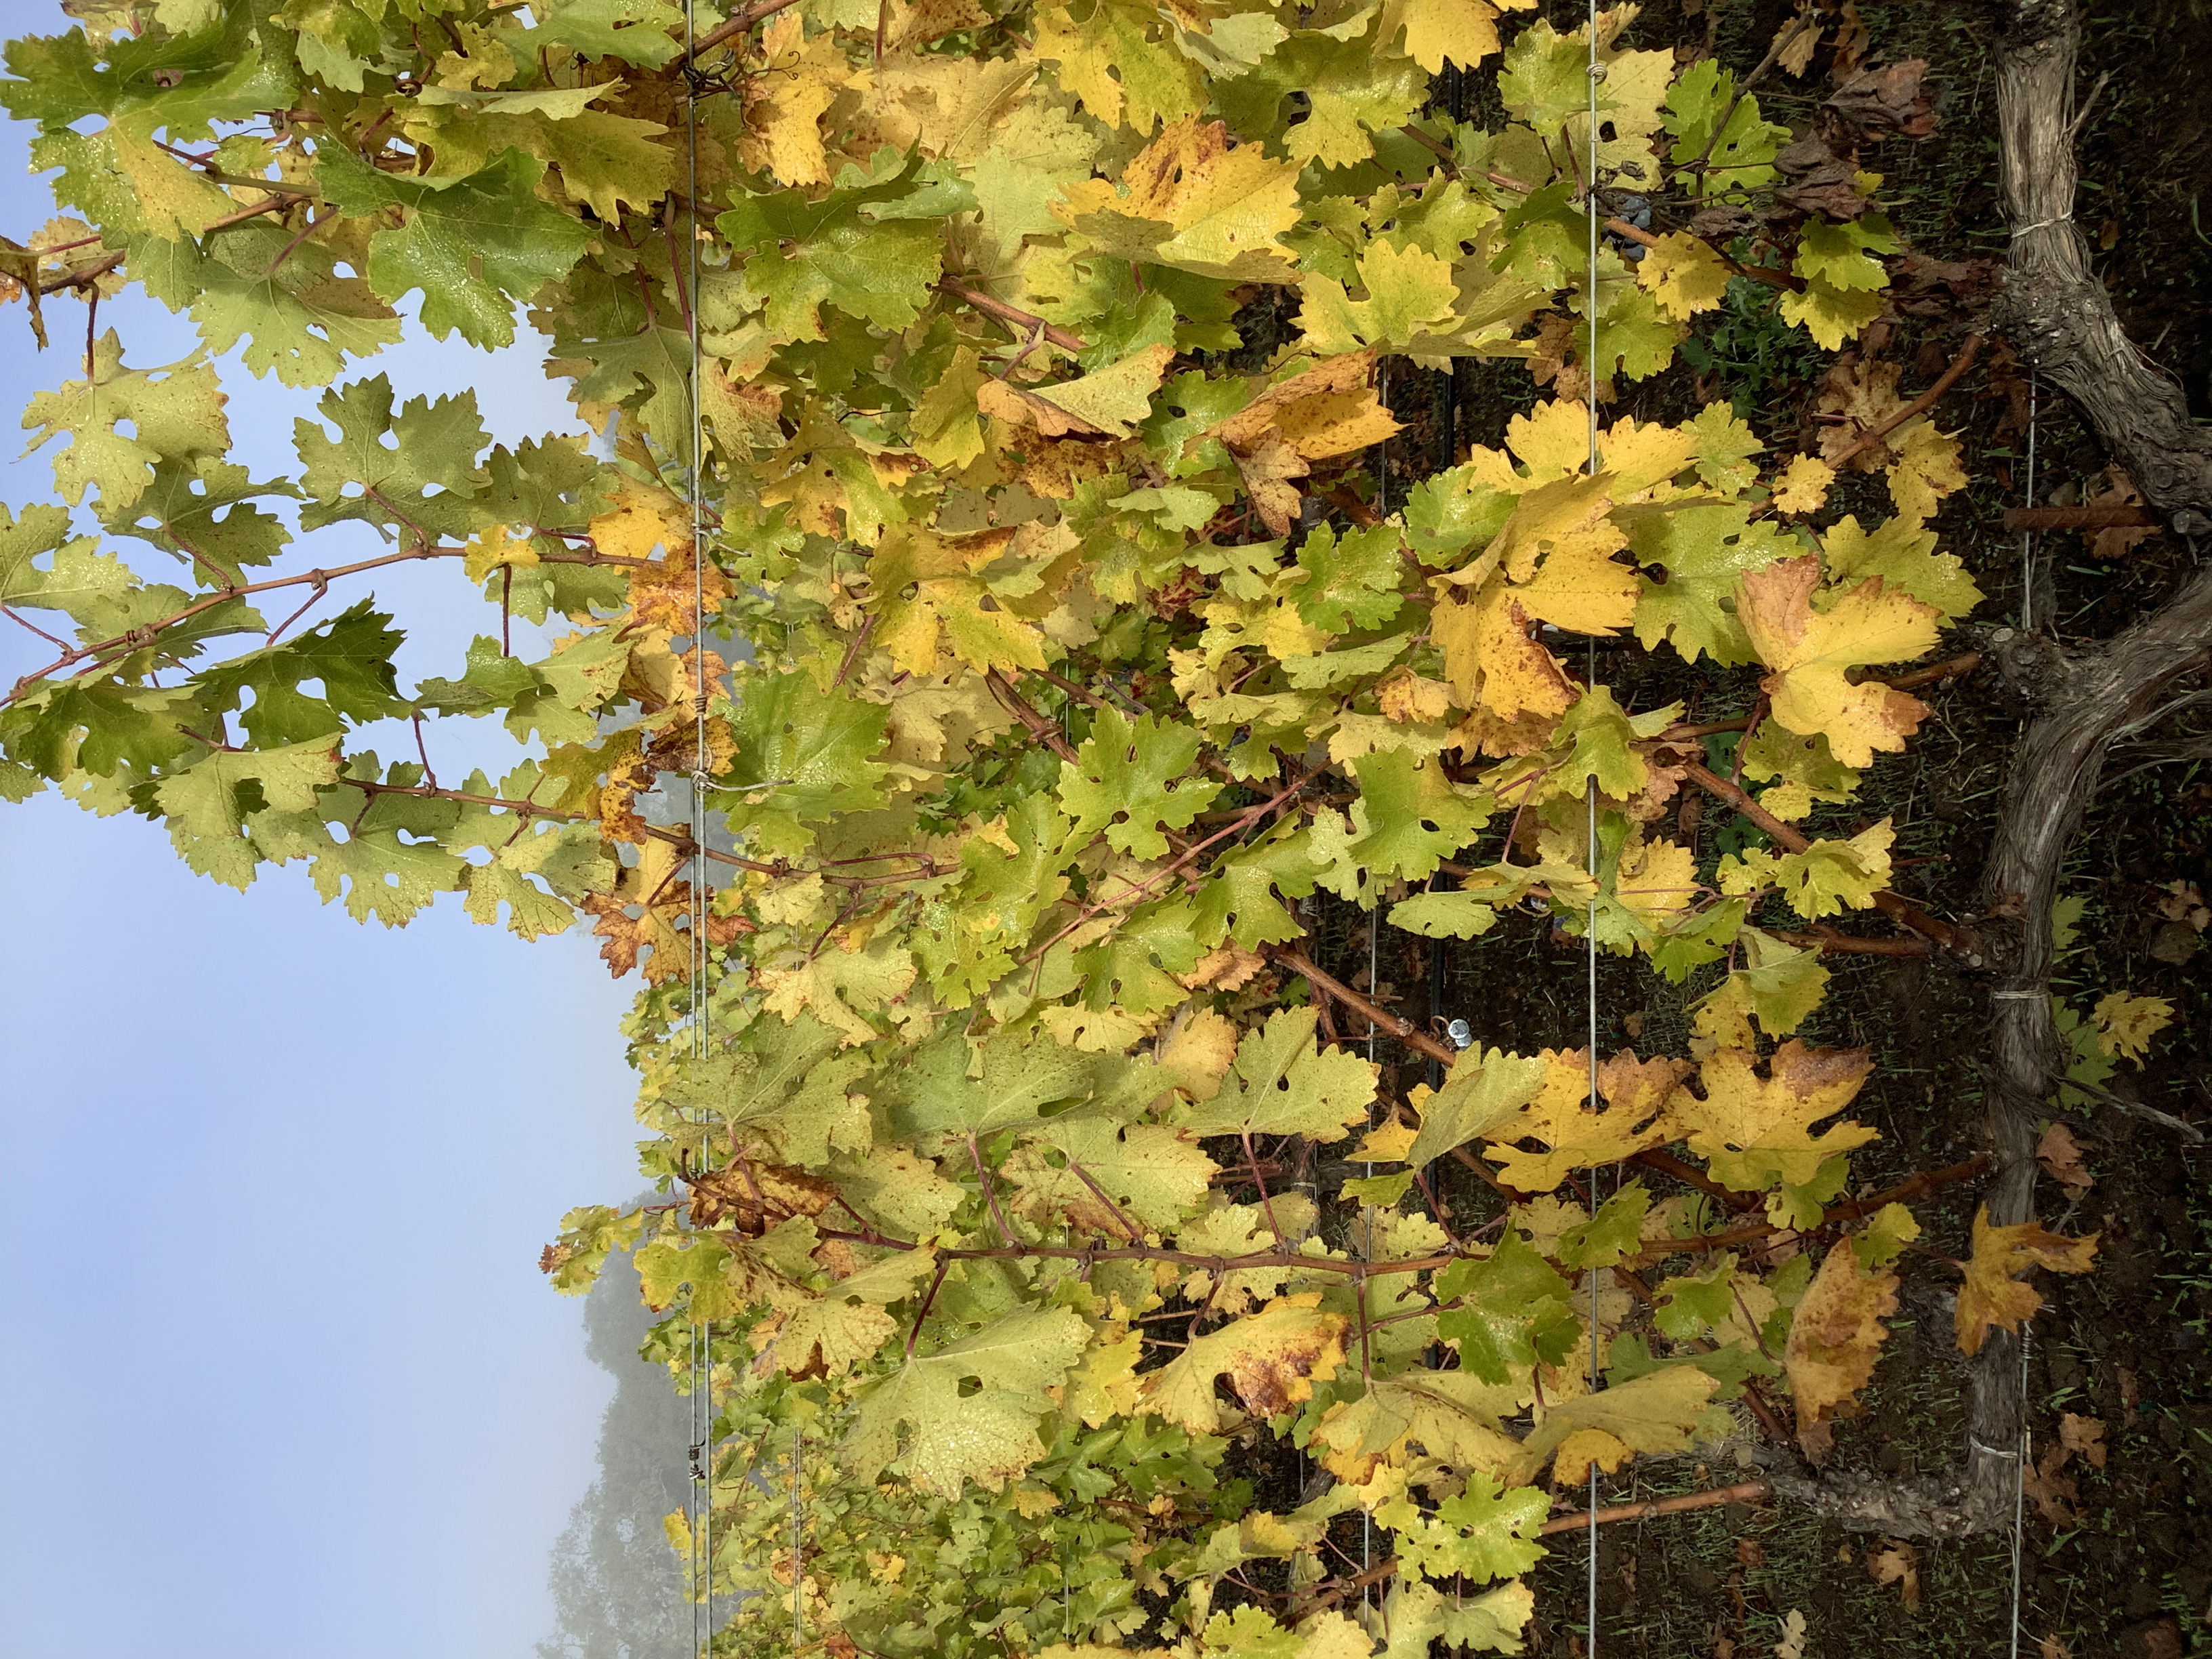
Label: No Virus